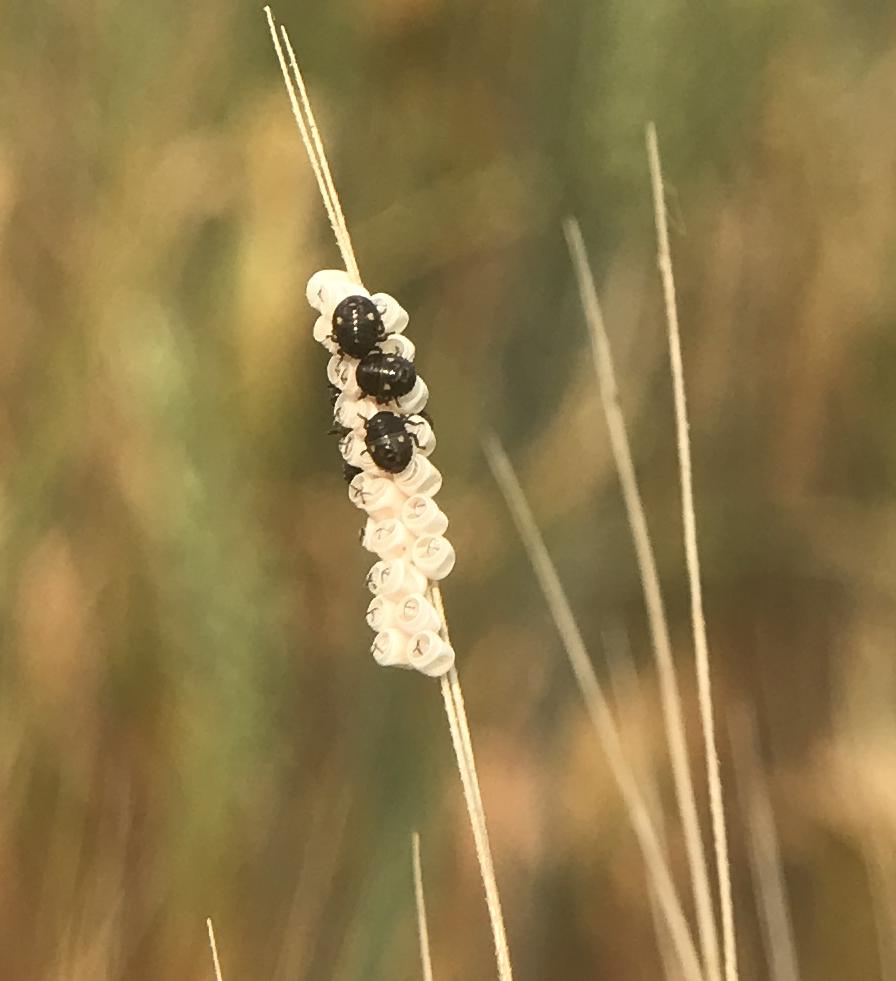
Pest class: stink_bug